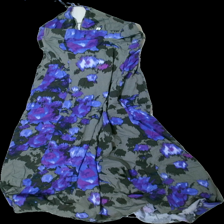
View: back
Type: Dress
Category: Ladies
Brand: Not in the list
Brand text on label: Firetrap
Colors: Grey, Purple, Blue, Multicolor
Material: 100% cotton
Pattern: Other
Cut: Regular, Loose
Size: M
Season: All
Damage location: top center
Damage 2 location: middle center
Damage 3 location: top right
Price range: 50-100
Recommended usage: Reuse
Comment: Slightly  washed out